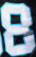
Number: 8